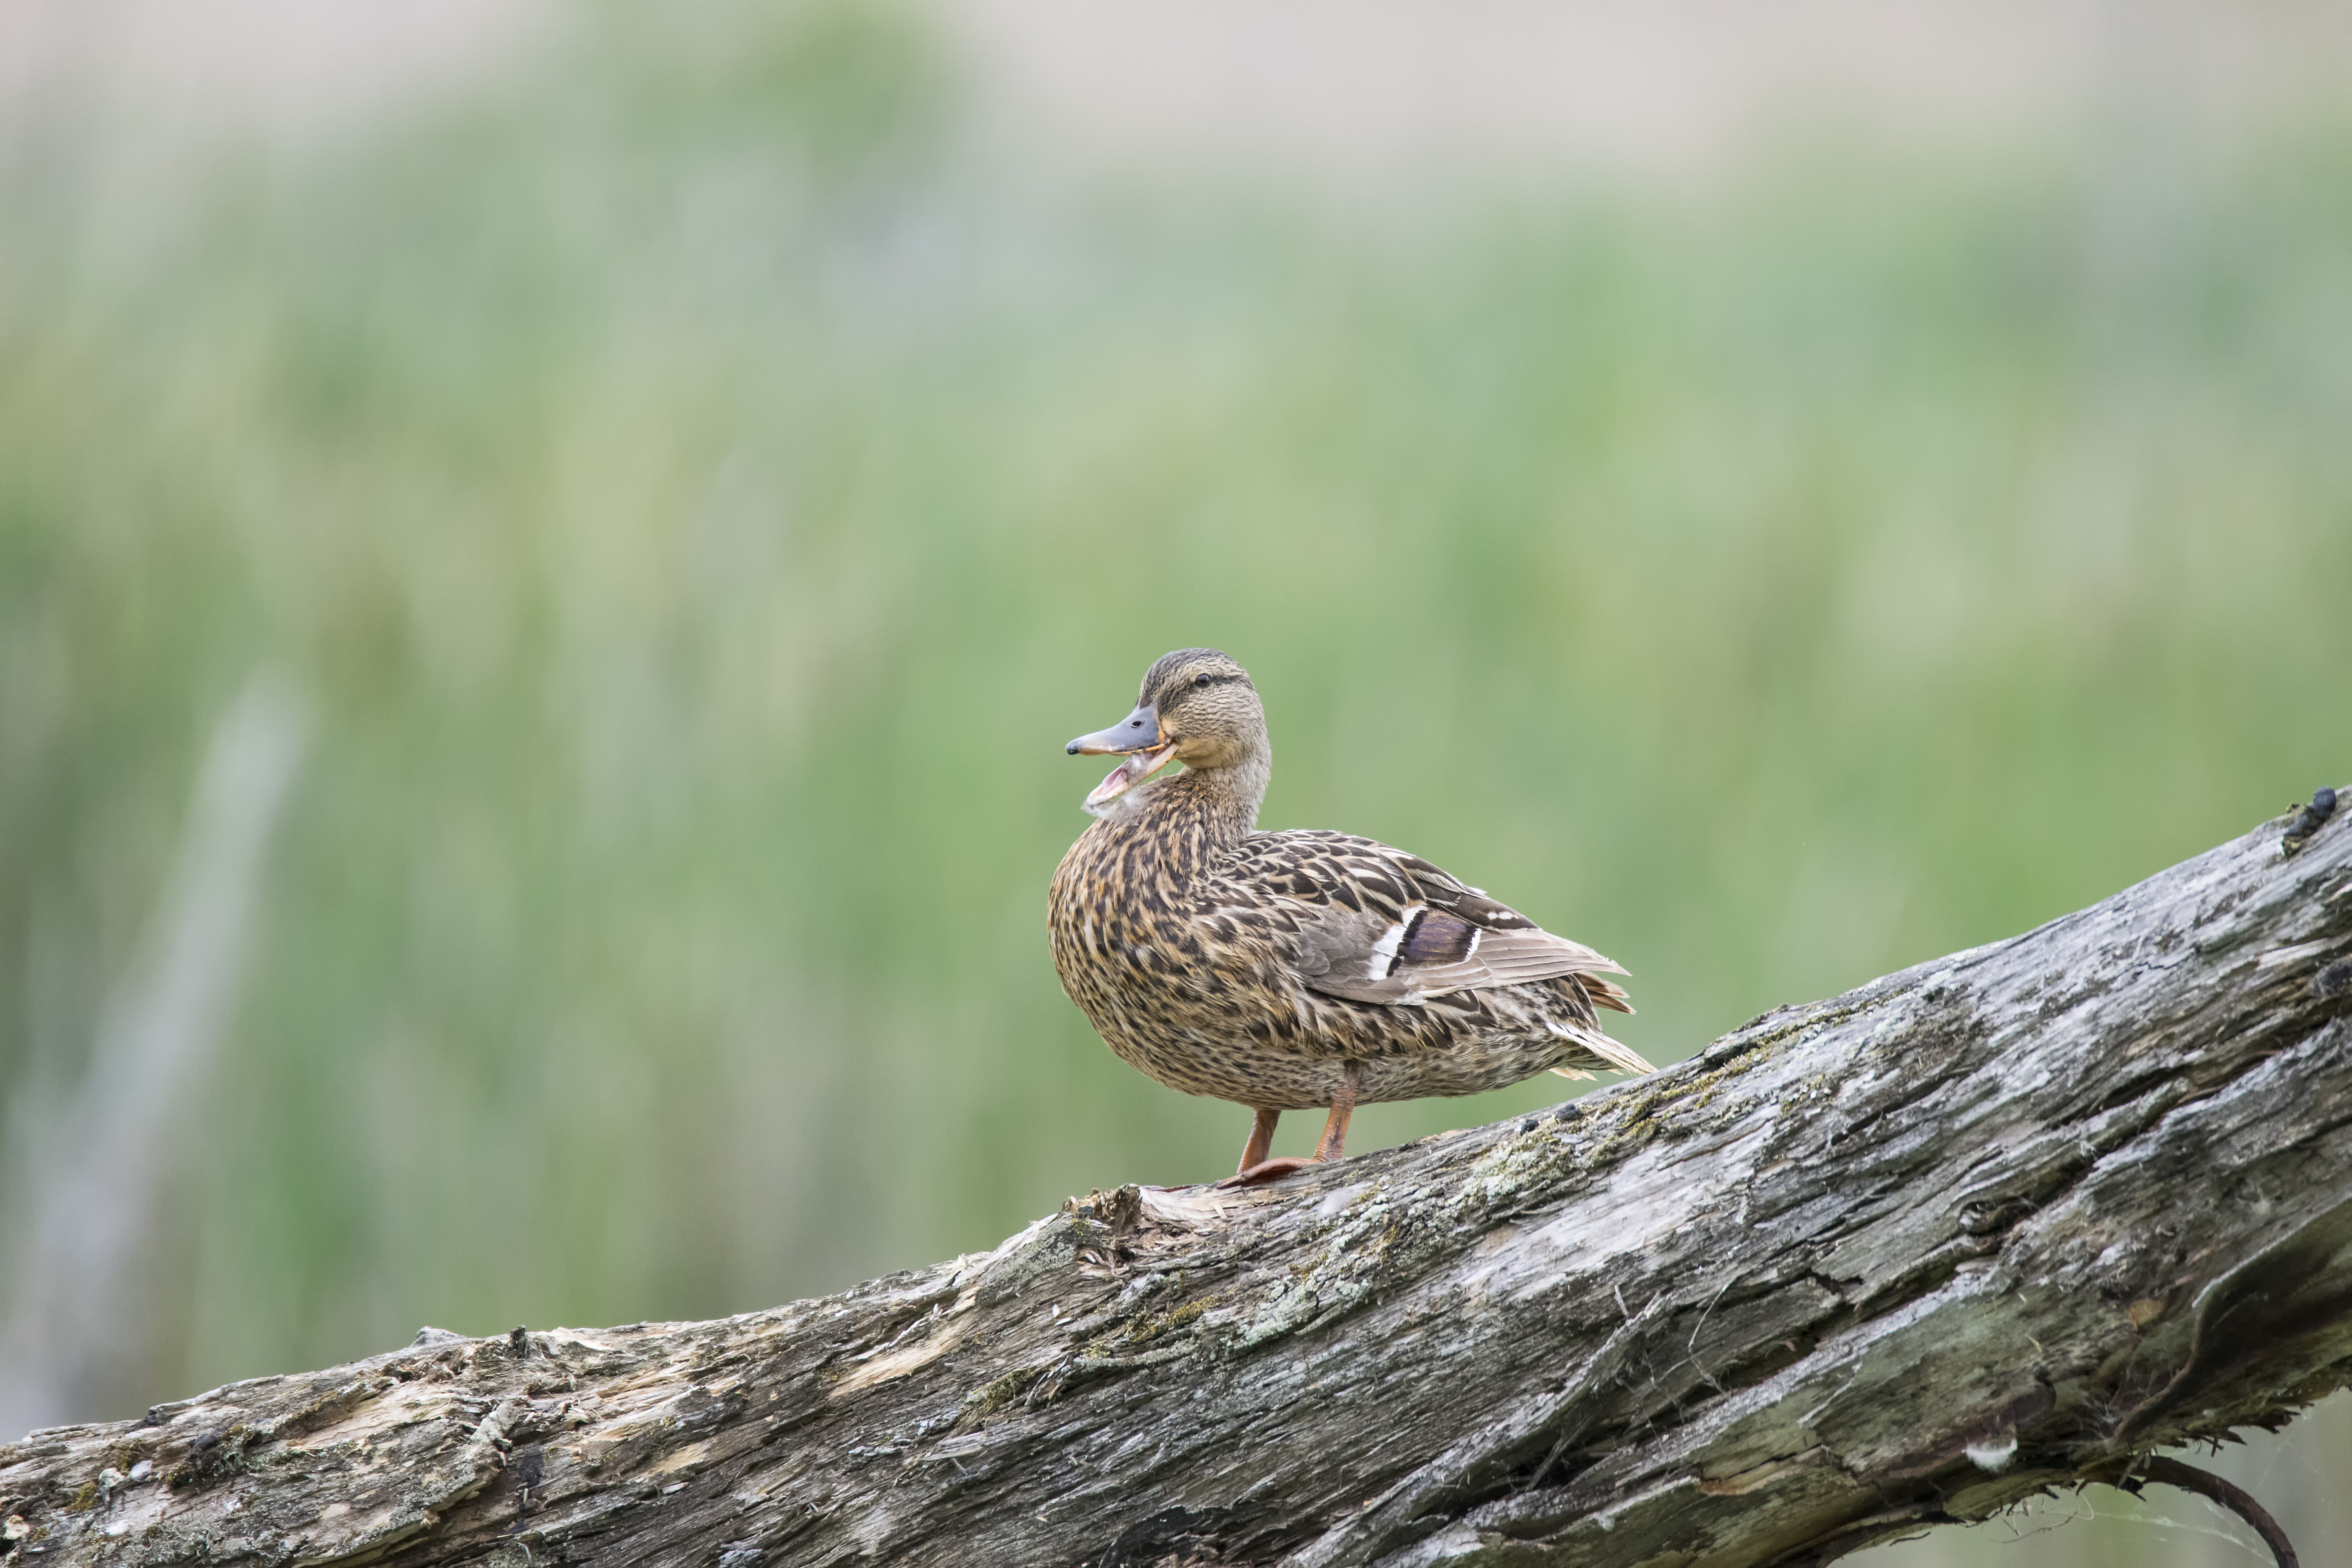
nature, grass, bird, wildlife, beak, fauna, close up, duck, canada, vertebrate, quebec, colvert, water bird, mallard, canard, sherbrooke, oiseau